Sebaceous carcinoma

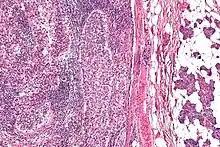
Micrograph of a sebaceous carcinoma (left of image) metastatic to the parotid gland (right of image). H&E stain.

Sebaceous carcinoma, also known as sebaceous gland carcinoma (SGc), sebaceous cell carcinoma, and meibomian gland carcinoma, is an uncommon malignant cutaneous (skin) tumor. Most are typically about 1.4 cm at presentation. SGc originates from sebaceous glands in the skin and, therefore, may originate anywhere in the body where these glands are found. SGc can be divided into 2 types: periocular and extraocular. The periocular region is rich in sebaceous glands making it a common site of origin. The cause of these lesions in the vast majority of cases is unknown. Occasional cases may be associated with Muir-Torre syndrome. SGc accounts for approximately 0.7% of all skin cancers, and the incidence of SGc is highest in Caucasian, Asian, and Indian populations. Due to the rarity of this tumor and variability in clinical and histological presentation, SGc is often misdiagnosed as an inflammatory condition or a more common neoplasm. SGc is commonly treated with wide local excision or Mohs micrographic surgery, and the relative survival rates at 5 and 10 years are 92.72 and 86.98%, respectively.